Describe the emotion expressed in this image:  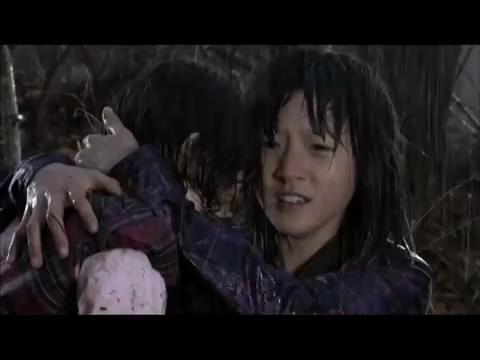
This person displays Pain, valence and arousal with low intensity.